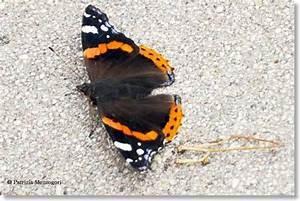
butterfly